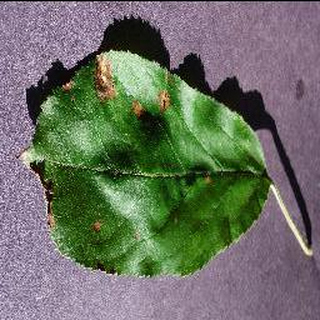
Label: apple_black_rot